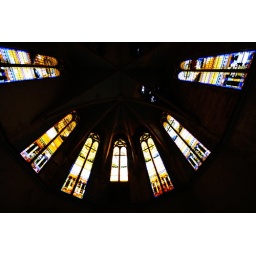
stained glass windows in the apse